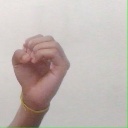
अक्षर: ऊ